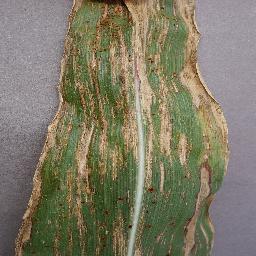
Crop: corn
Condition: (maize)_cercospora_spot_gray_spot